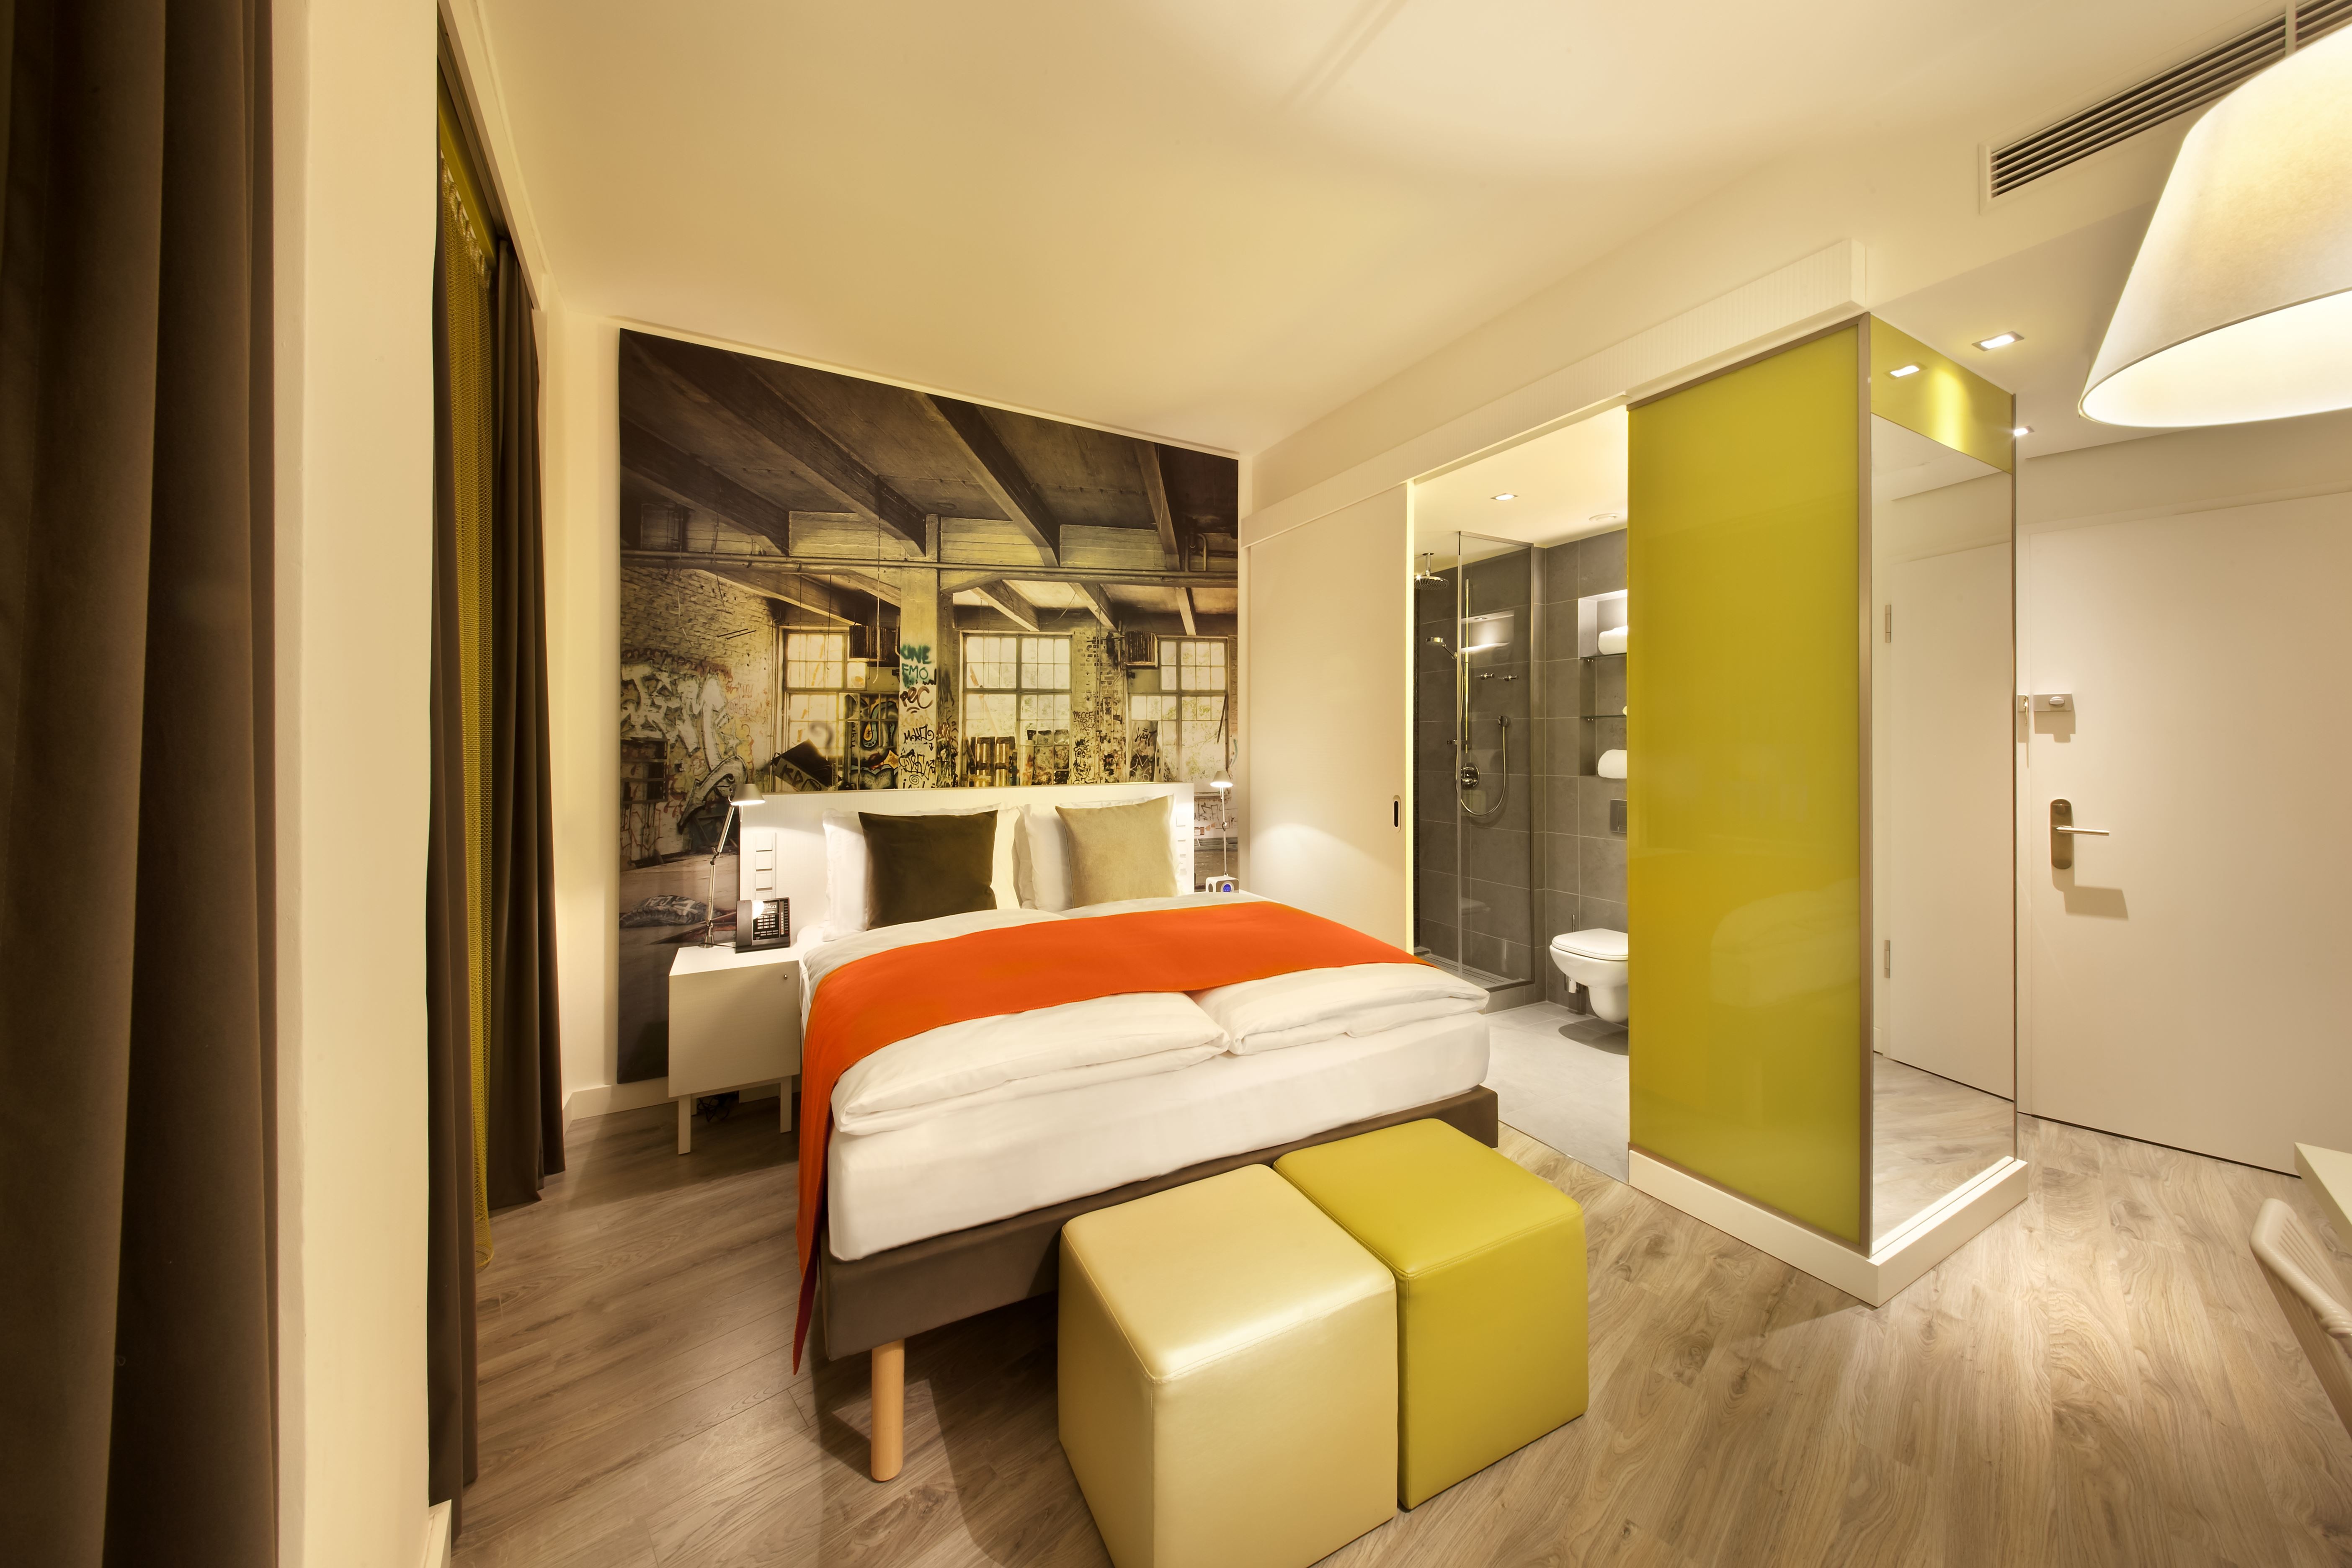
floor, home, property, living room, room, bedroom, apartment, interior design, design, hotel, berlin, estate, suite, condominium, real estate, kurf rstendamm